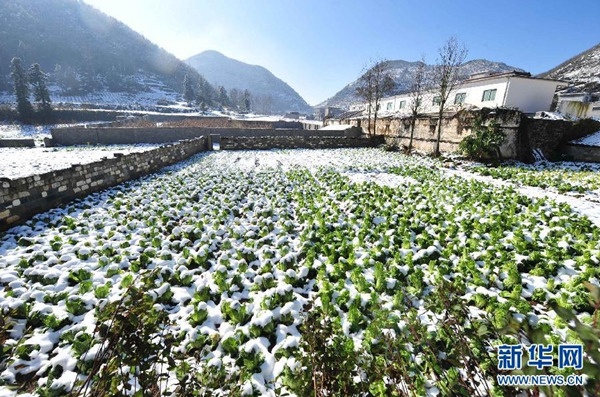
Weather: snow or frosty